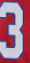
Number: 3